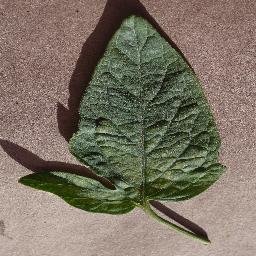
Label: Tomato___Spider_mites Two-spotted_spider_mite